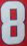
Number: 8